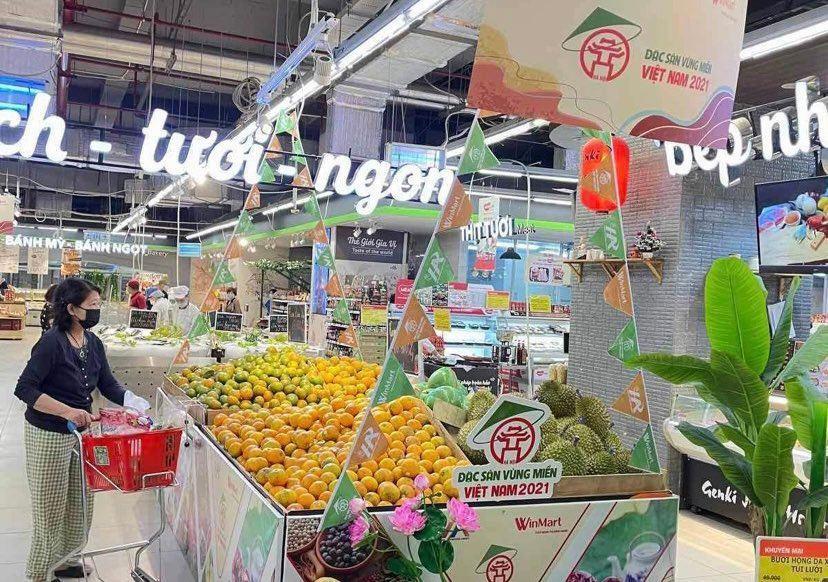
có nhiều loại hoa quả xuất hiện trước mặt người phụ nữ áo đen